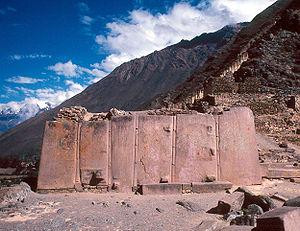
Ollantaytambo est une forteresse inca dont le nom signifie l'auberge d'Ollantay, du nom d'un guerrier. Elle fut le siège de combats acharnés entre Incas et Espagnols, Manco Inca s'y réfugiant pour tenter de fédérer la résistance inca après la chute de Cuzco.